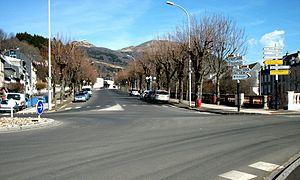
Routes départementales 996 et 130 en direction du Mont-Dore. La Bourboule, Puy-de-Dôme, France.
La Bourboule est une commune française située dans les monts Dore, dans le département du Puy-de-Dôme, en région Auvergne-Rhône-Alpes.
La route nationale 496, ou RN 496, était une route nationale française reliant Saint-Sauves-d'Auvergne à Lozanne.